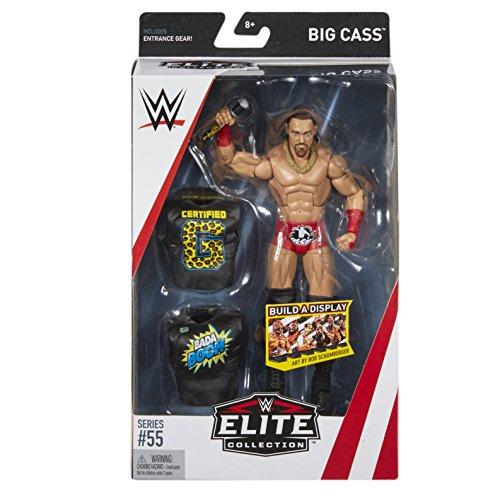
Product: WWE Big Cass Elite Collection Action Figure
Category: Toys & Games | Toy Figures & Playsets | Action Figures
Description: Featuring one of the WWE's biggest personalities and champions, this bold and colorful Elite Collection figure comes ready to wreak havoc right out of the box.
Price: $17.23
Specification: ProductDimensions:2.5x7x10.5inches|ItemWeight:8ounces|ShippingWeight:9.1ounces(Viewshippingratesandpolicies)|DomesticShipping:ItemcanbeshippedwithinU.S.|InternationalShipping:ThisitemcanbeshippedtoselectcountriesoutsideoftheU.S.LearnMore|ASIN:B0777HCMVP|Itemmodelnumber:FMG34|Manufacturerrecommendedage:8-12years